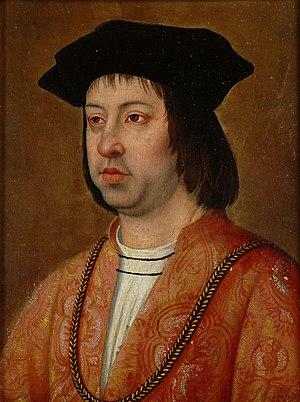
Le concile schismatique de Pise se réunit le 1ᵉʳ novembre 1511, à l'initiative de Louis XII, dans le but de déposer le pape Jules II qui est en rivalité avec le roi de France pour des motifs de politique italienne. Confrontée à l'hostilité de la population, l'assemblée doit se déplacer de Pise à Milan, puis à Asti et enfin à Lyon. Entre-temps, Jules II riposte en convoquant le cinquième concile du Latran, qui s'ouvre le 3 mai 1512.
Cet article dresse la liste chronologique des souverains du royaume de Navarre.
Ferdinand II d'Aragon dit le Catholique, né le 10 mai 1452 à Sos et mort le 23 janvier 1516 à Madrigalejo, est roi de Castille et León de 1474 à 1504, roi d'Aragon, de Valence, de Majorque, de Sardaigne et de Sicile et comte de Barcelone de 1479 à 1516, comte de Roussillon et de Cerdagne de 1493 à 1516, et enfin roi de Naples en 1503.